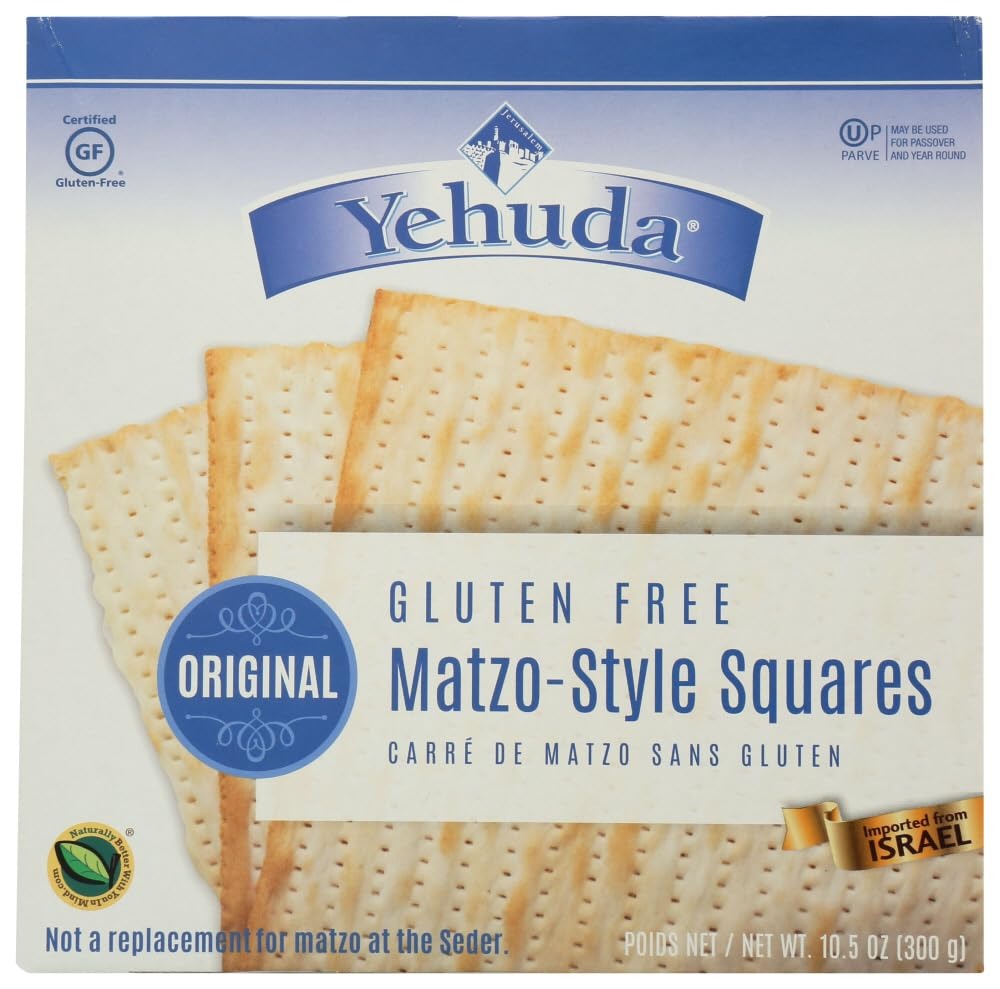
Item Name: Yehuda Gluten Free Matzo Squares, 10.5oz (2 Pack) | Product of Israel | Kosher for Passover
Value: 21.0
Unit: Ounce

Price: 13.46